James Whale

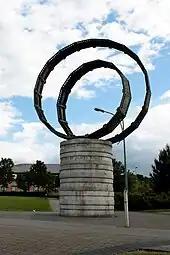
James Whale memorial sculpture (2001) by Charles Hadcock, in Dudley, England

Influential film critic Andrew Sarris, in his 1968 ranking of directors, lists Whale as "lightly likable". Noting that Whale's reputation has been subsumed by the "Karloff cult", Sarris cites "Bride of Frankenstein" as the "true gem" of the "Frankenstein" series and concludes that Whale's career "reflects the stylistic ambitions and dramatic disappointments of an expressionist in the studio-controlled Hollywood of the thirties".